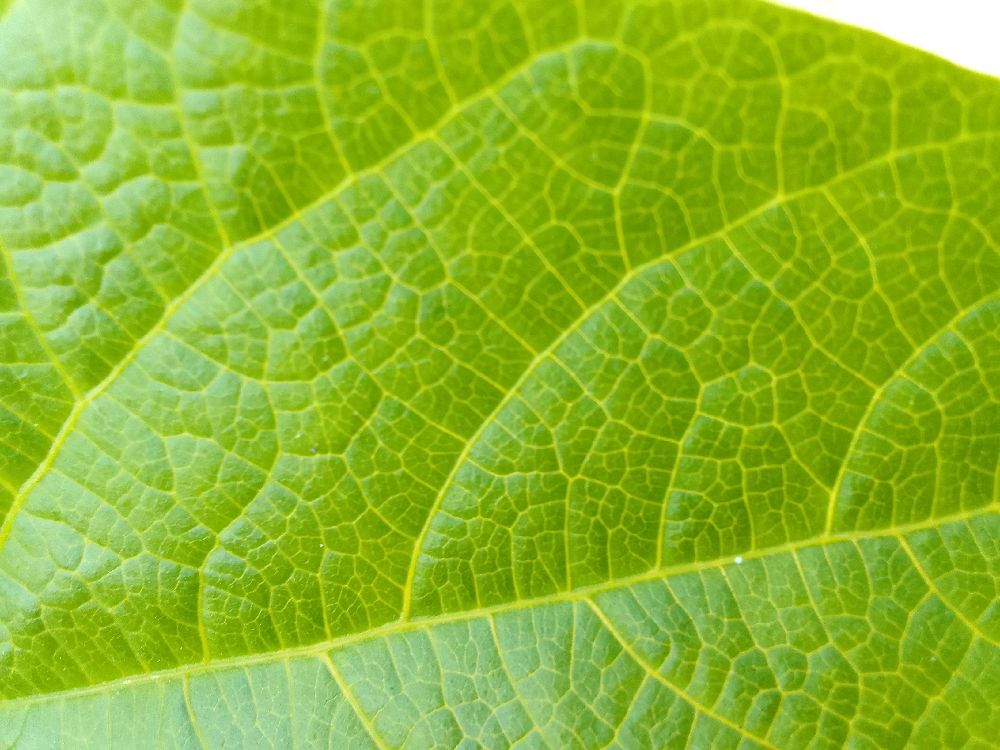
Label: healthy